Agnes Wieslander

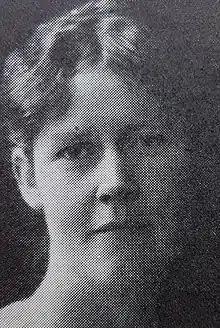
Agnes Wieslander

Agnes Wieslander (1873–1934) was a Swedish painter who mainly produced landscapes although she also painted still lifes and portraits. Her art education included Harald Foss in Copenhagen, the Académie Colarossi in Paris, Carl Wilhelmson in Gothenburg and Adolf Hölzel in Stuttgart. In 1913, she was one of the founding members of Konstnärsgruppen (The Artists' Group). Suffering from poor health, she had to abandon art in the 1920s. One of her works is in the collection of Nationalmuseet. Several more can be seen in the Malmö Art Museum.